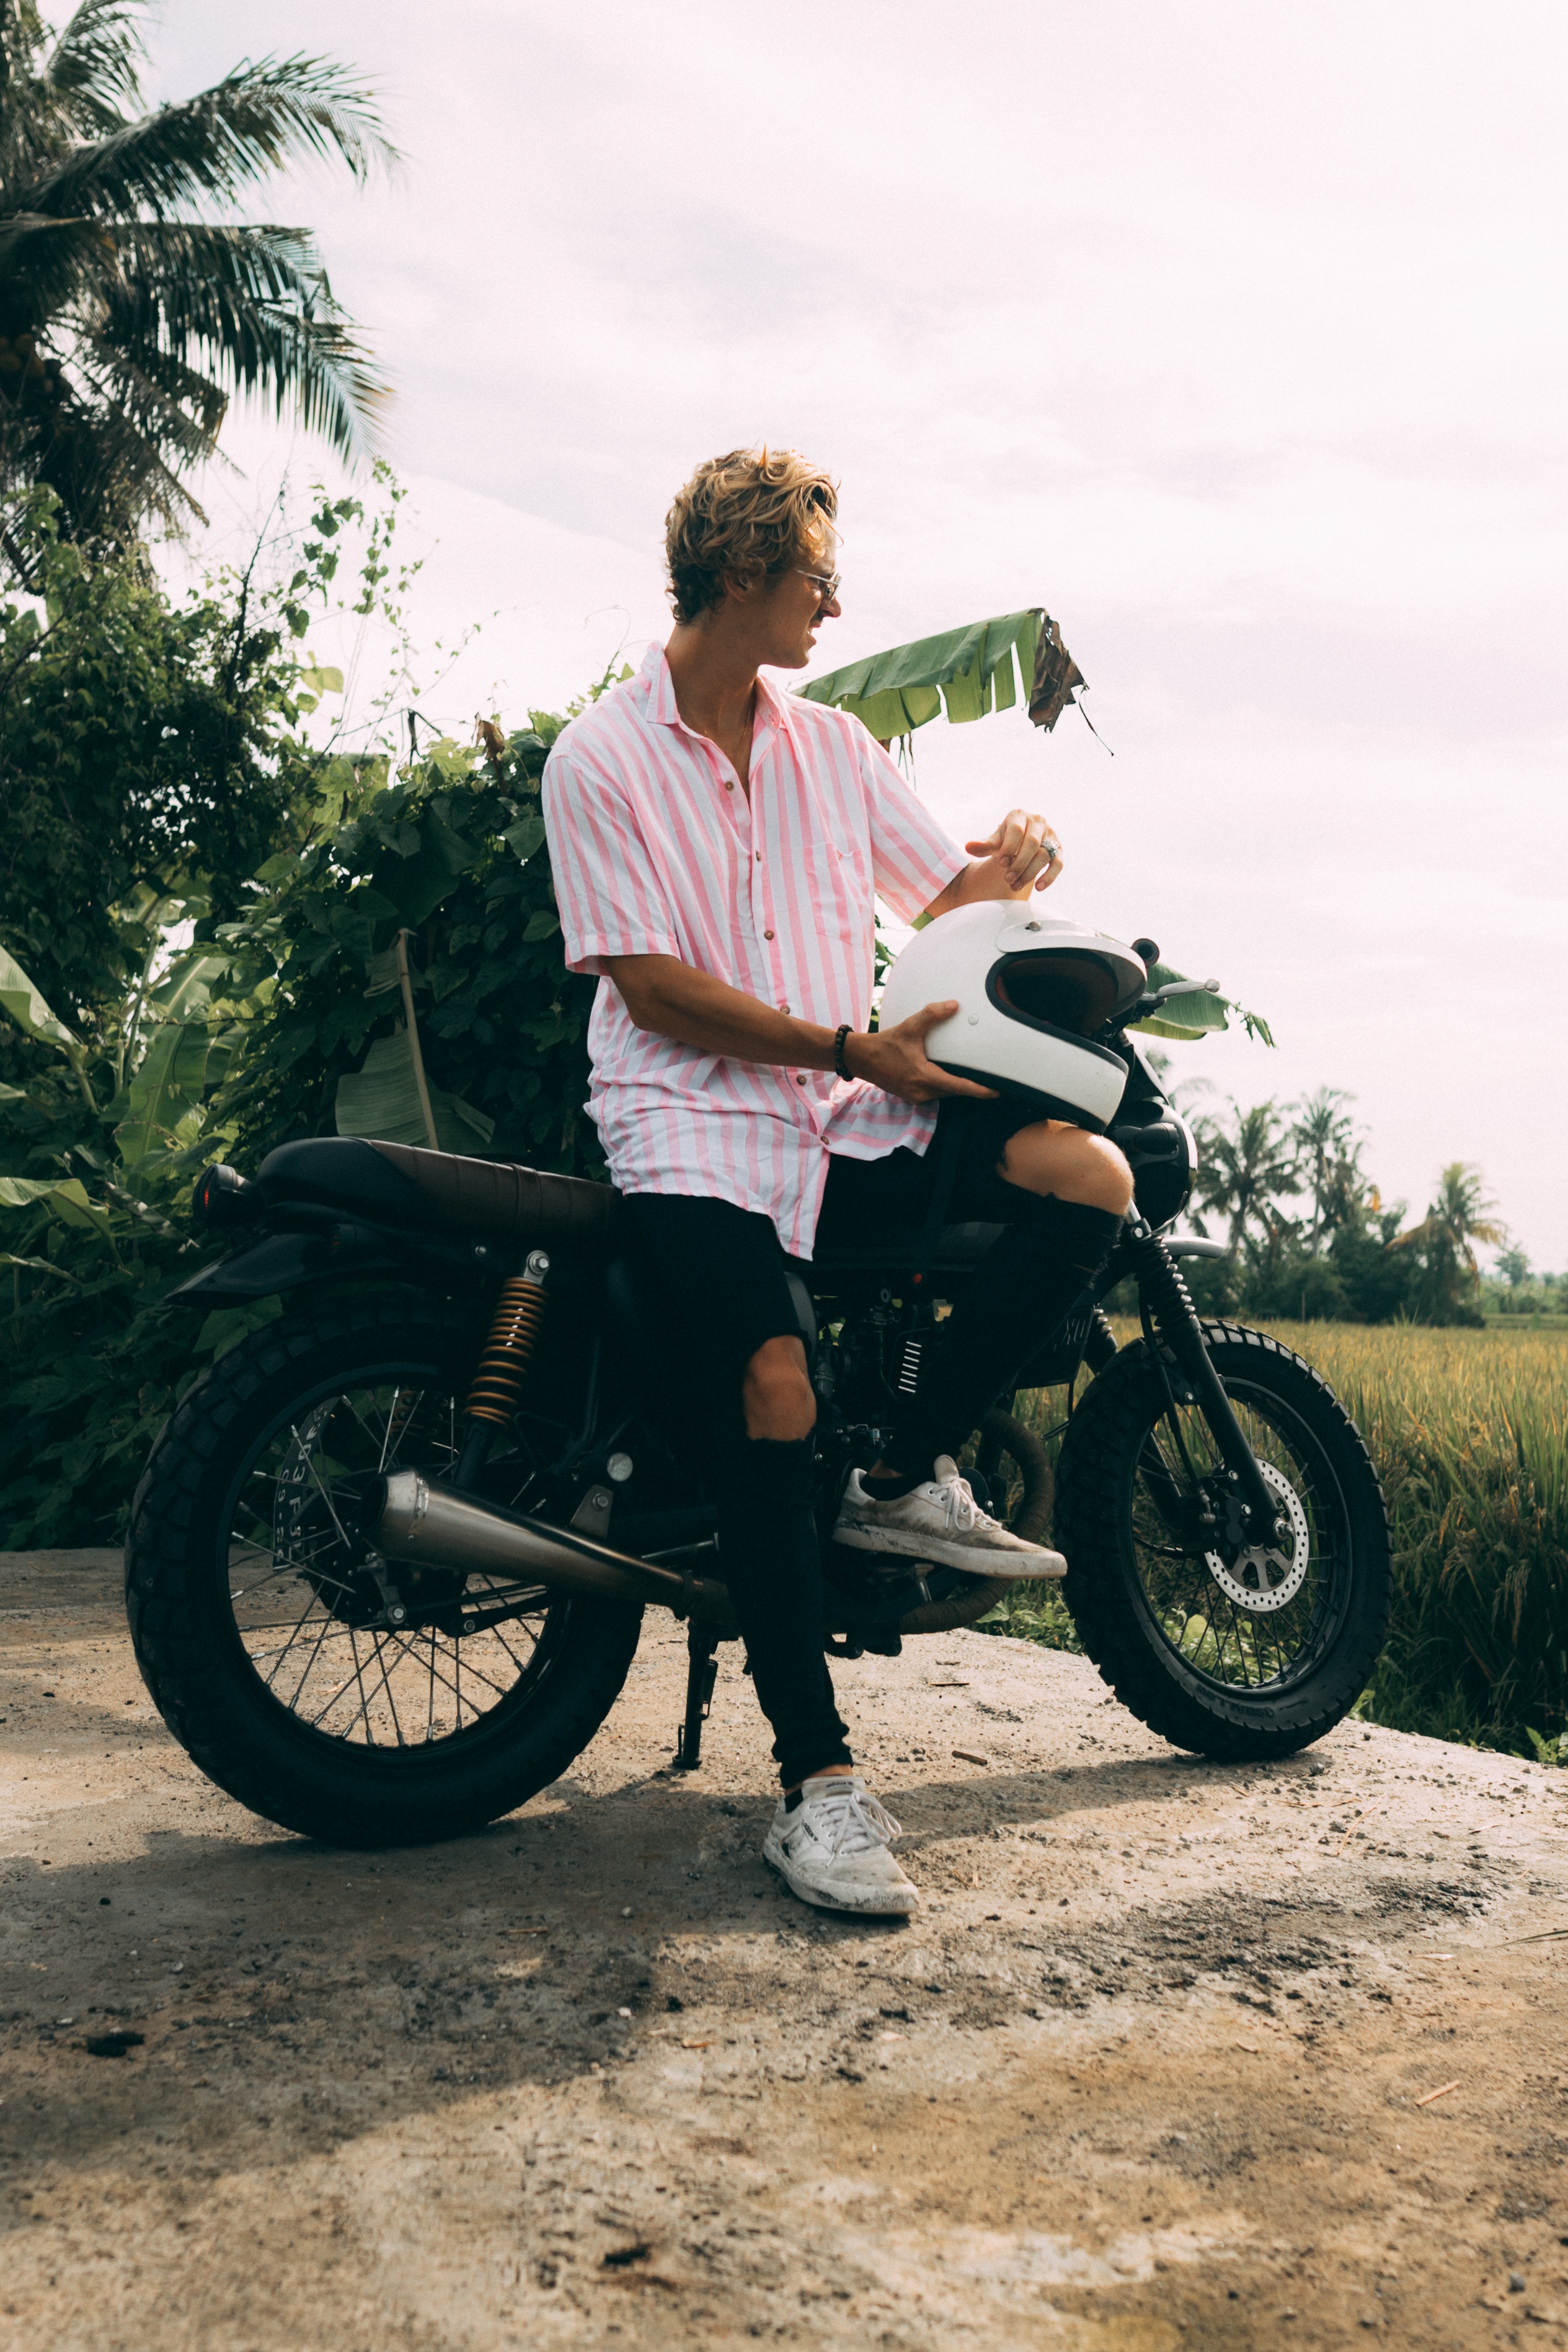
man, tire, wheel, automotive tire, motorcycle, shoe, fender, auto part, automotive wheel system, arecales, tread, vehicle brake, palm tree, moped, spoke, synthetic rubber, exhaust system, motorcycling, tire care, suspension, shock absorber